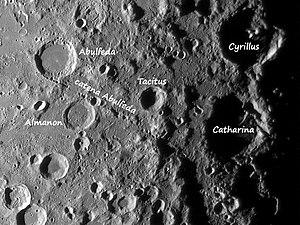
photo perso prise au télescope C14 (image réduite)